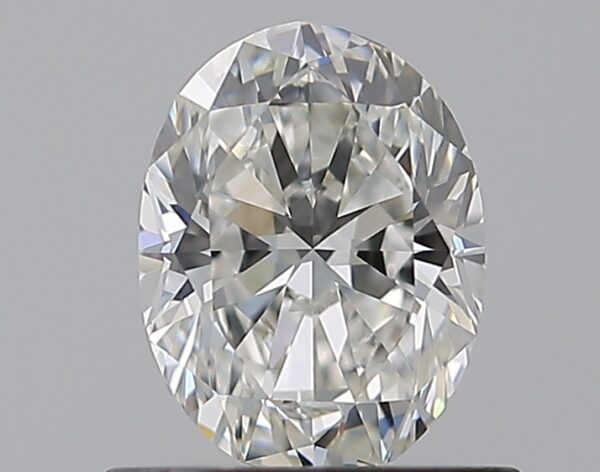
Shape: oval
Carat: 0.7
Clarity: VS1
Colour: G
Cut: VG
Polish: EX
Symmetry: VG
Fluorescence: N
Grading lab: GIA
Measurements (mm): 6.51 x 4.89 x 3.22